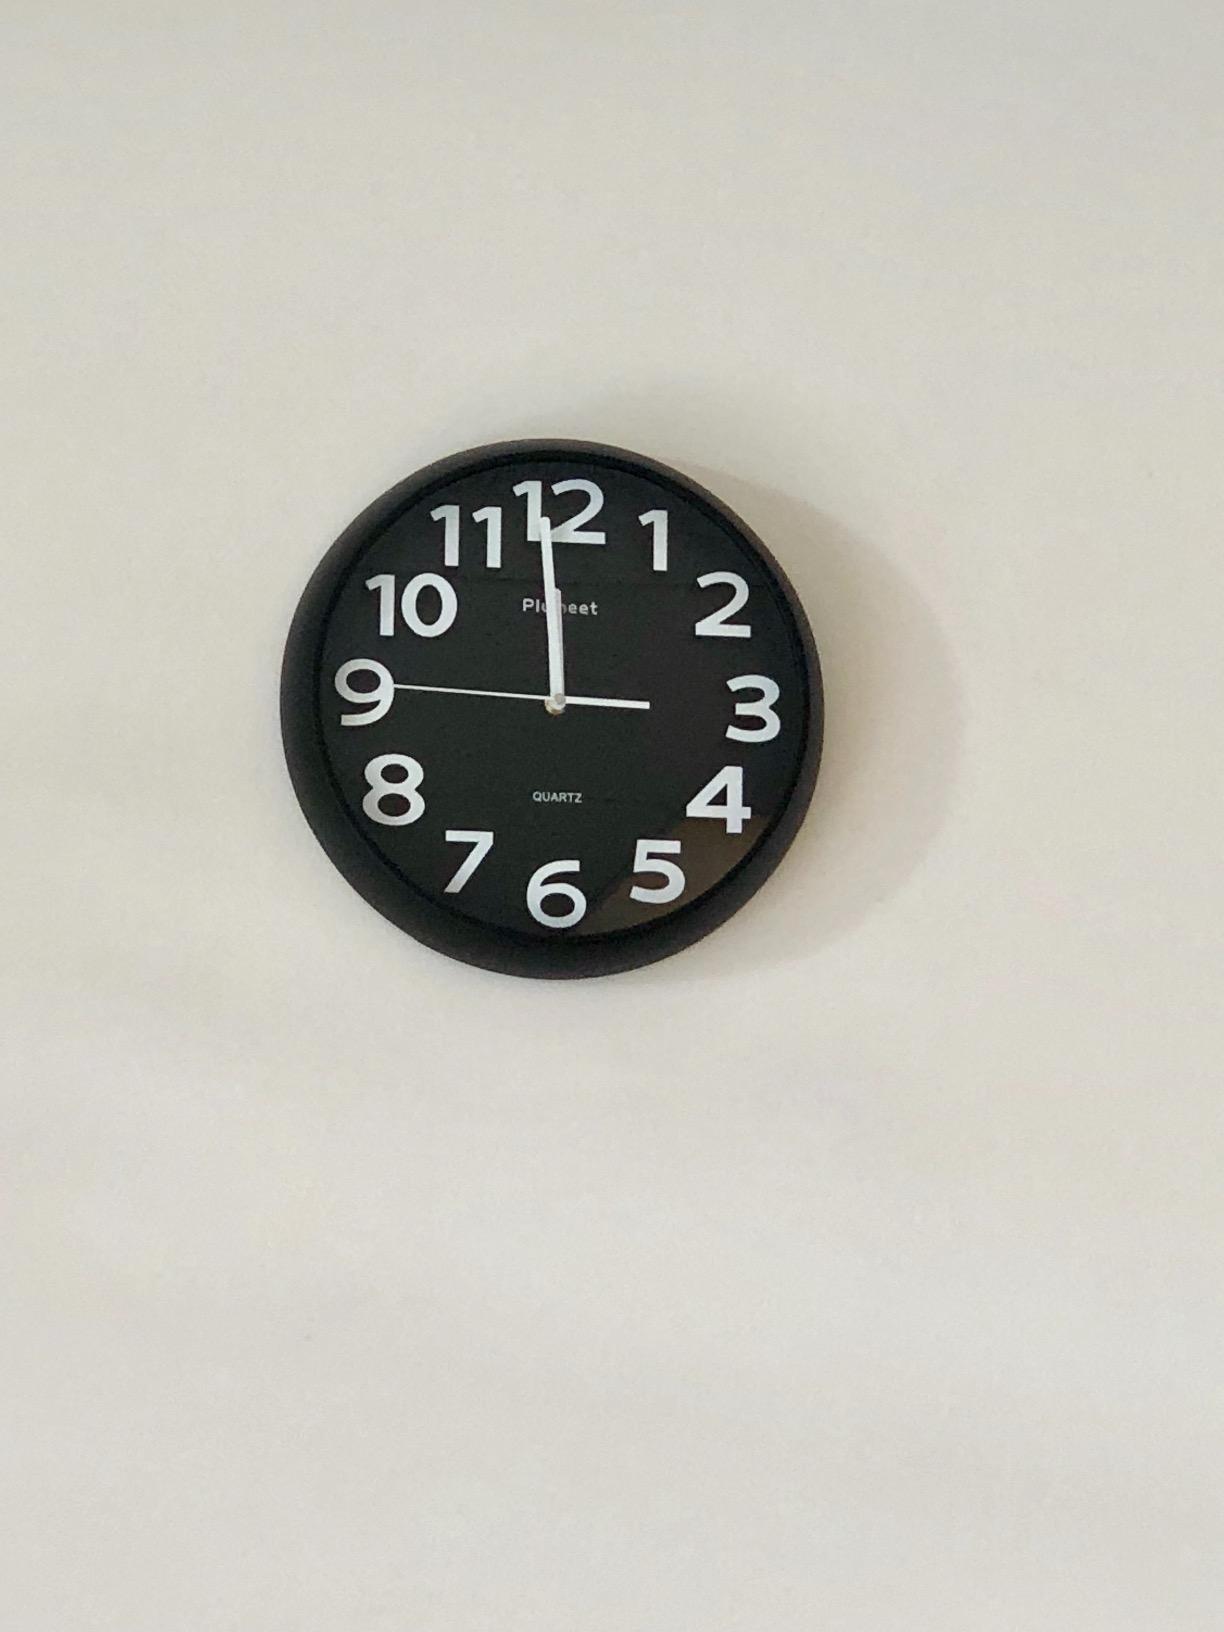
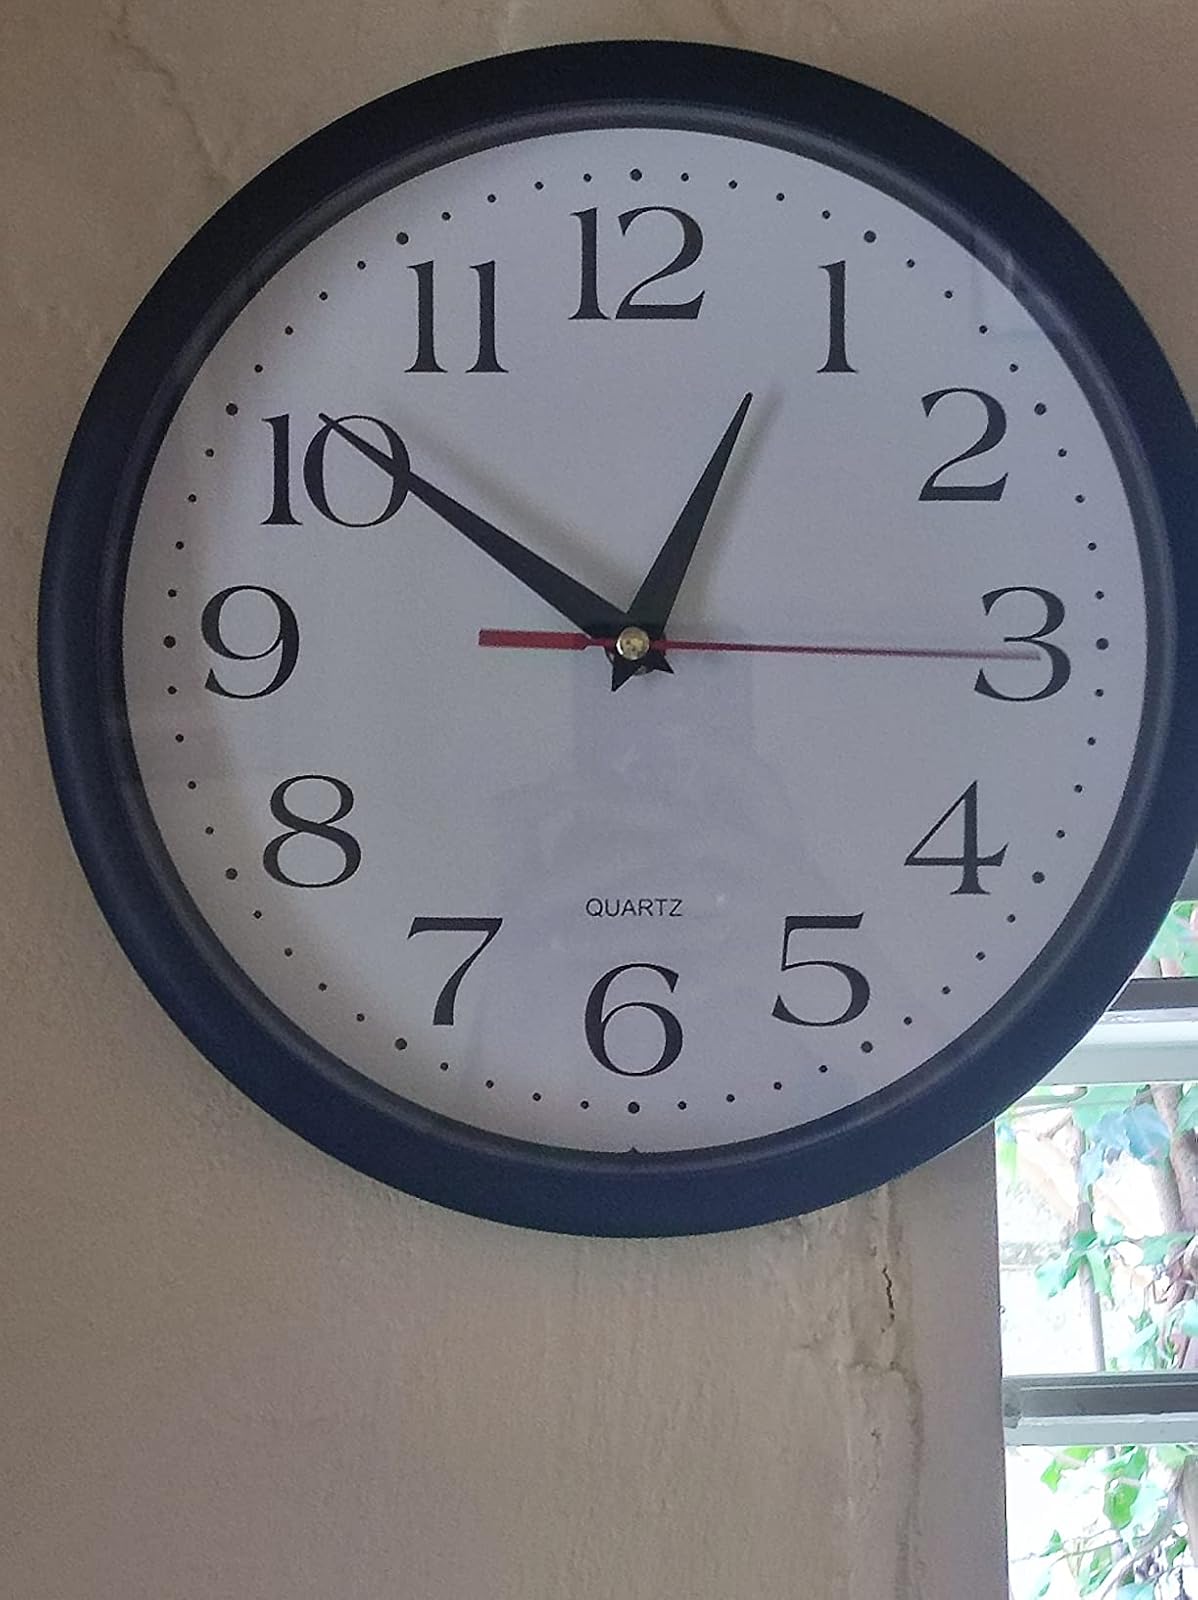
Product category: clock
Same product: no